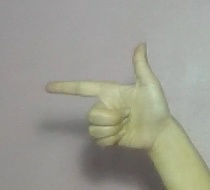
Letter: yaa